Fear play

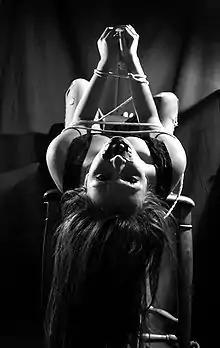
A woman is tied to bondage furniture.

Fear play is typically considered edge play, a category of BDSM-related activities with high physical or psychological risk. While limits are usually set out in sexplay, they may be pushed or ignored in some edge play scenes to heighten sexual arousal as the subject becomes excited by the feeling of helplessness. Asphyxiation and castration play are common within edge play sub-sections of BDSM.